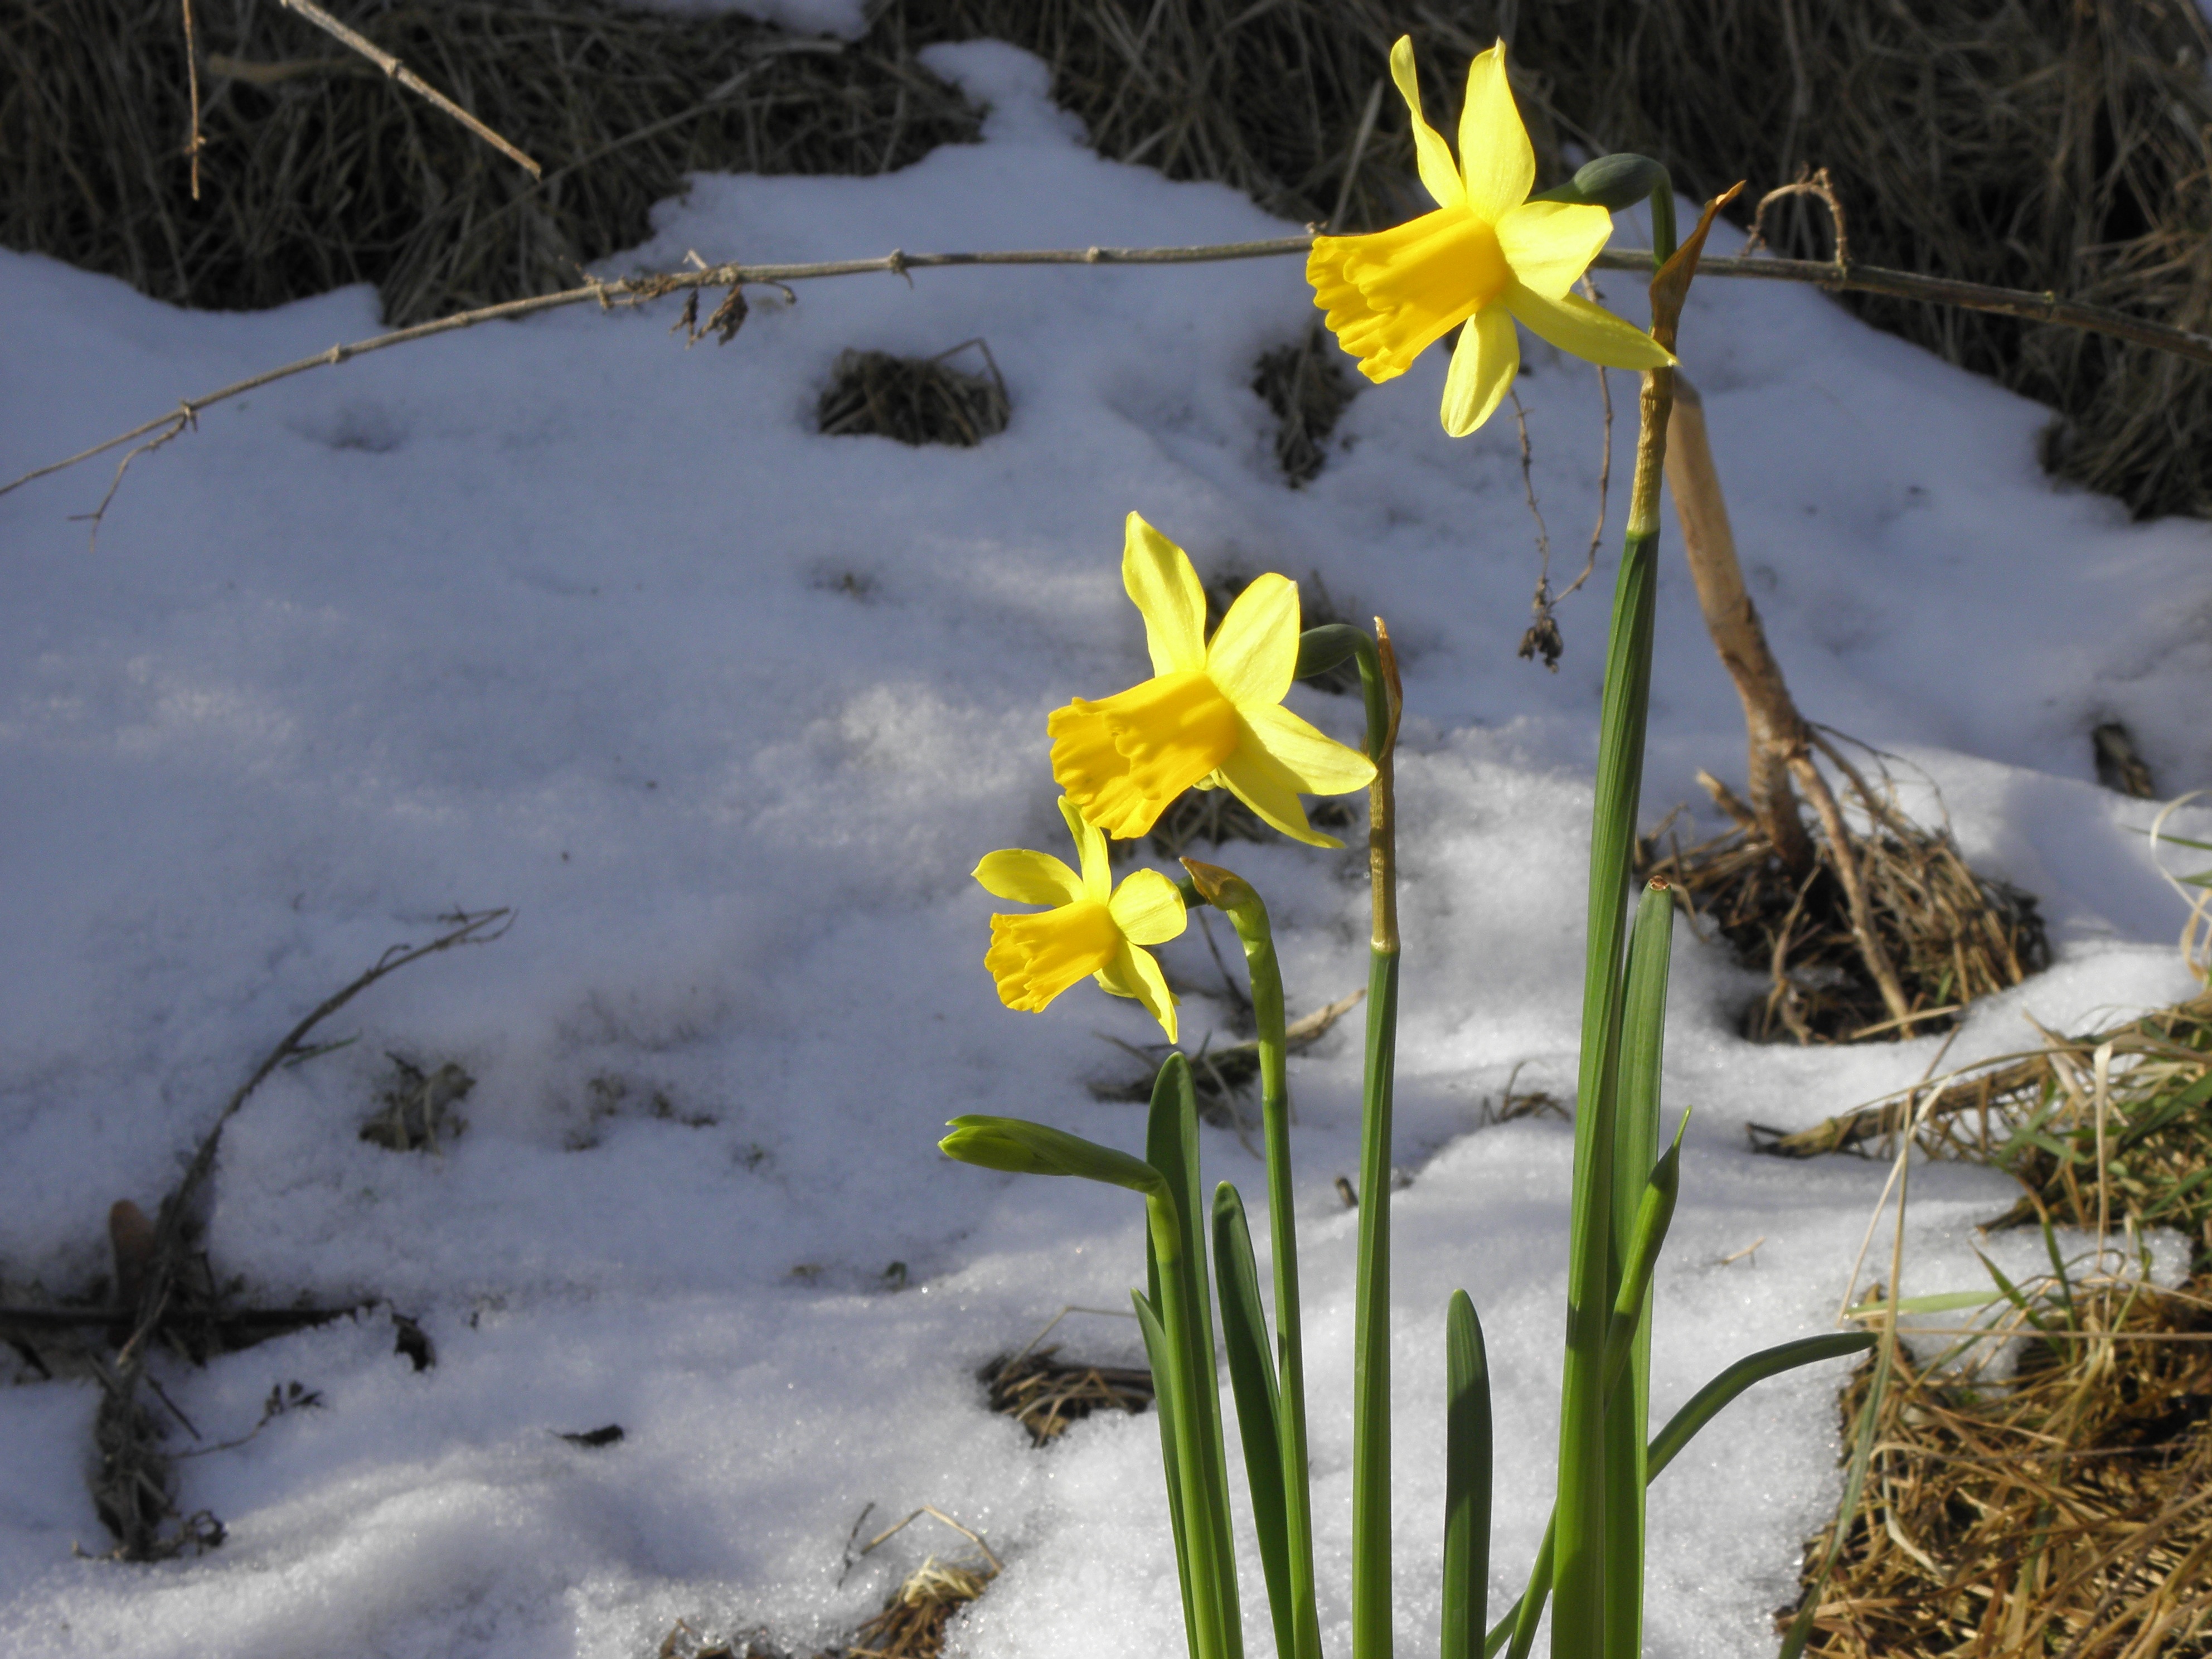
snow, winter, plant, flower, weather, botany, yellow, daffodil, flora, season, wildflower, narcissus, flowering plant, spring earlier, fruhblueher, land plant